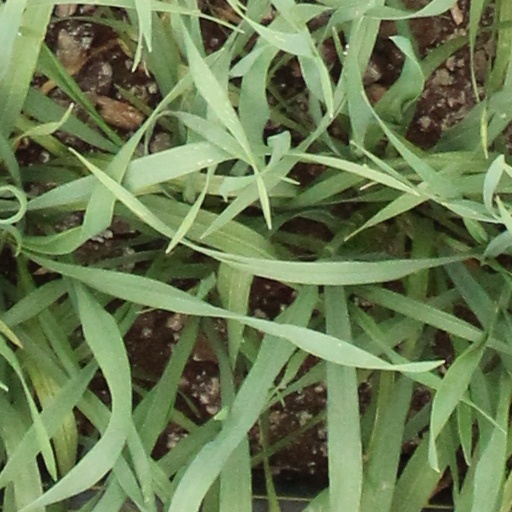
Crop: wheat